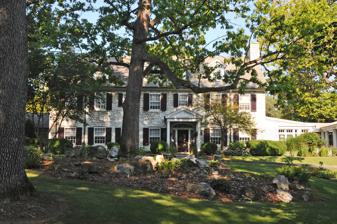
Building: George W. F. Mulliss House
Country: United States of America
Year built: 1929
Historic house in West Virginia, United States United States historic place George W. F. Mulliss House U.S. National Register of Historic Places Show map of West Virginia Show map of the United States Location Western side of U.S. Route 11, 1 mi (1.6 km) south of Martinsburg, near Martinsburg, West Virginia Coordinates 39°25′50″N 77°59′16″W / 39.43056°N 77.98778°W / 39.43056; -77.98778 Area 6 acres (2.4 ha) Built 1929 Architect Merchant, Alexander Architectural style Neo Georgian Revival NRHP reference No. 91000549 Added to NRHP May 2, 1991 George W. F. Mulliss House , also known as "Hartwood'" is a historic home located near Martinsburg , Berkeley County, West Virginia . It was built in 1929 and is a large 2 + 1 ⁄ 2 -story, neo-Georgian Revival -style dwelling built of limestone reinforced with steel.  It measures 97 feet wide and 39 feet deep, and consists of a seven bay central block with wings.  Also on the property is a three bay, 1 + 1 ⁄ 2 -story garage. It was listed on the National Register of Historic Places in 1991. References